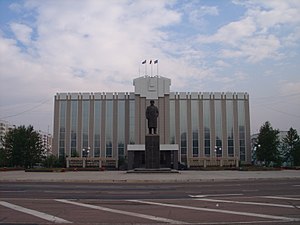
Nerjungri
Administrationsbygning på Leninpladsen i Nerjungri
Nerjungri er den næststørste by i den autonome republik Sakha i Rusland.